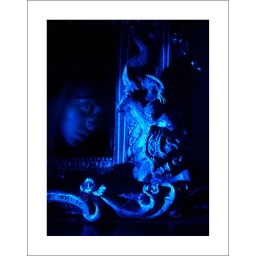
The elephant mirror in blue laser light ...again and..................